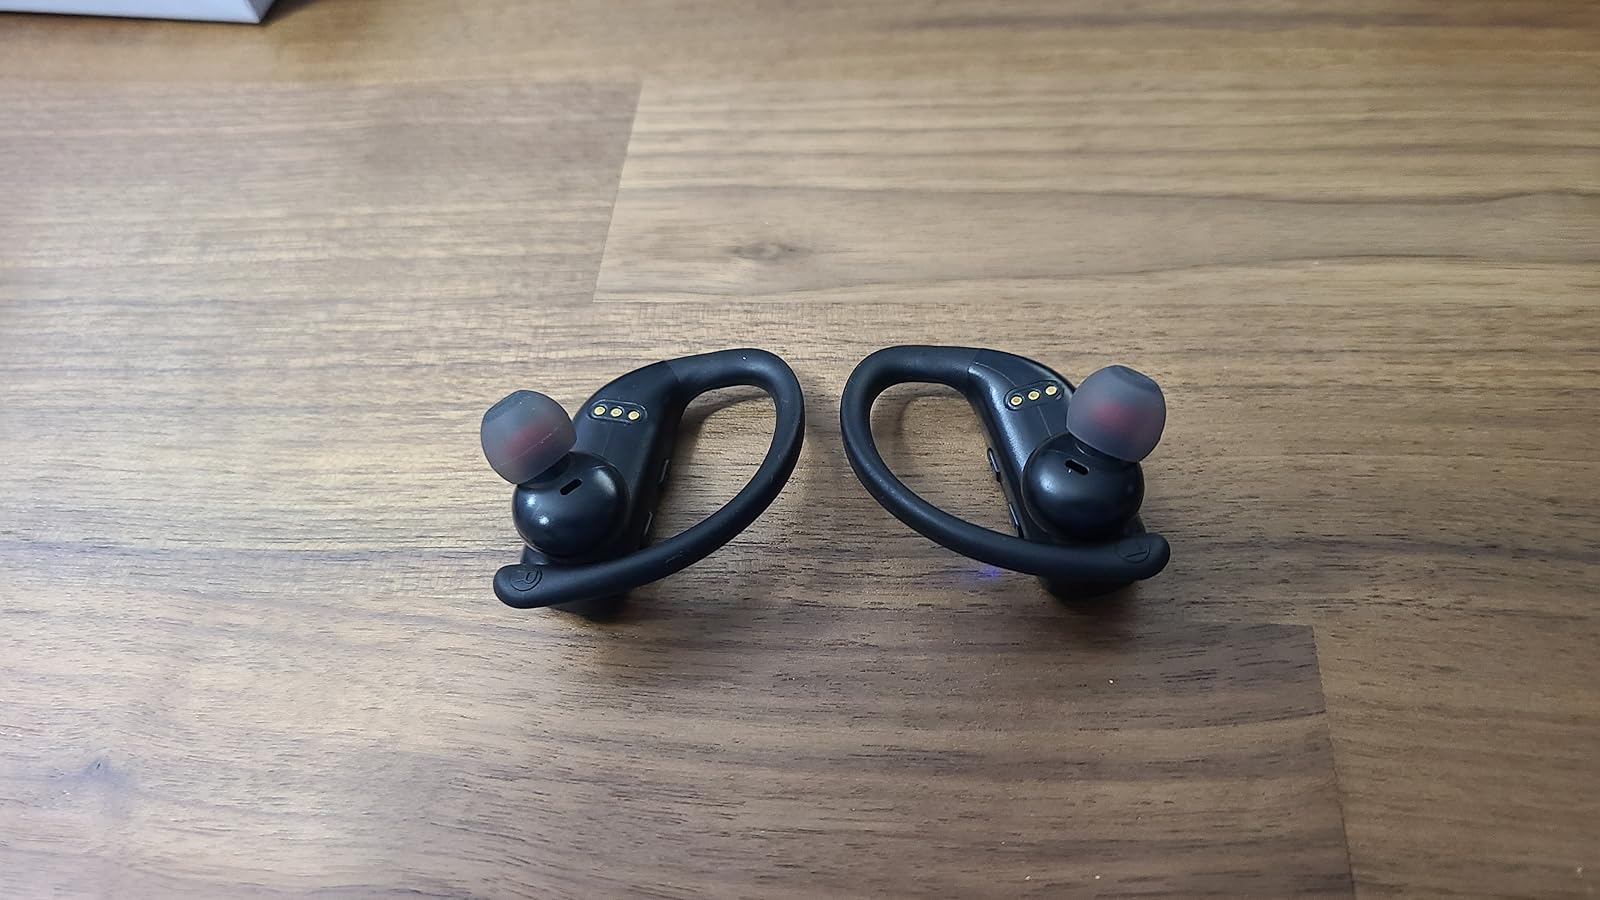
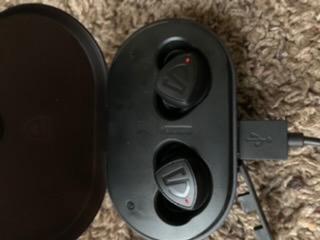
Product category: earbuds
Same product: no